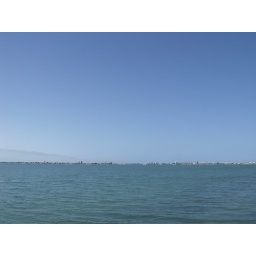
I own the glorious blue sky and everything contained within &amp;amp; without